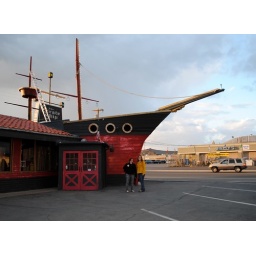
A pirate ship bar and restaurant in Sparks, Nevada.